Huainan

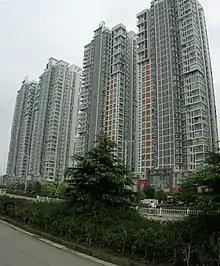
High rise apartments, 2010

Huainan is a major production center for coal, with an output of 43.28 million tons in 2006.